Palazzo di San Crispino

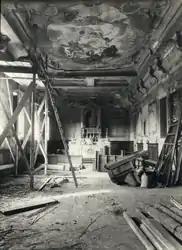
Interior of the San Crispino Palace after the fire

During the 19th century, the palace underwent major renovation by architect Giovanni Tosi, who transformed the previous historical loggia, giving it a neoclassical appearance that it still retains, and arranged some shops inside.